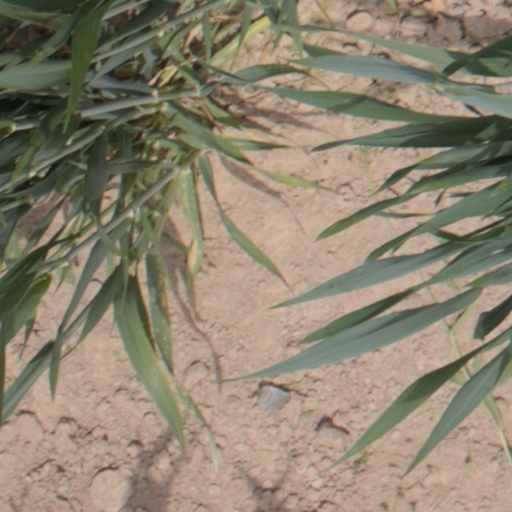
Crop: wheat